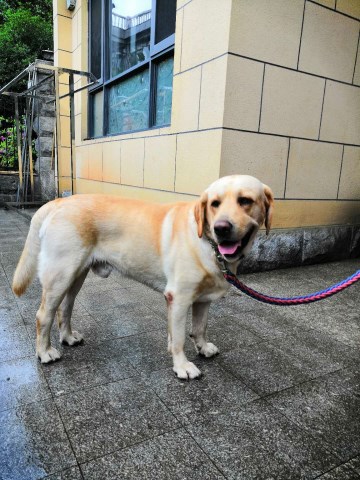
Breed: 3580-n000122-Labrador_retriever